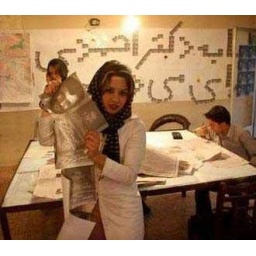
iranian girl vote to ahmadinejad ,who punish women right now in iran cuz of dress and makeup